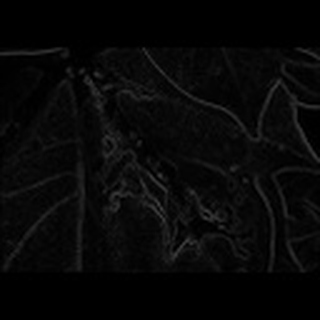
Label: cotton_bacterial_blight